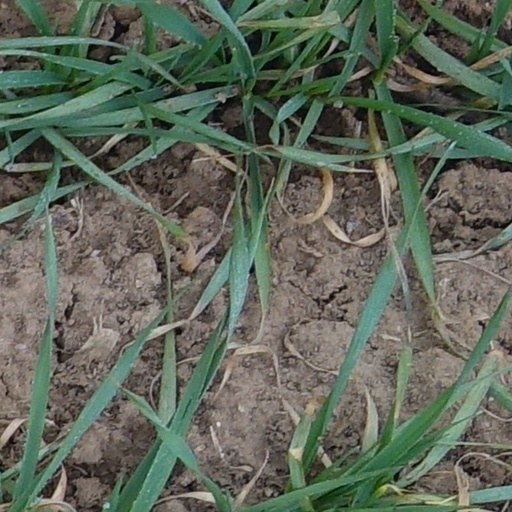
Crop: wheat